Daniil Simkin

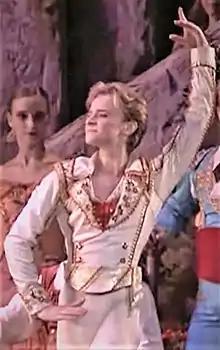
Simkin in "Don Quixote" in 2012

Daniil Dmitrievich Simkin (born 12 October 1987 in Novosibirsk, Russia), known as Daniil Simkin, is a ballet dancer and entrepreneur. He was formerly a principal dancer with both the American Ballet Theatre and the Berlin State Ballet. He is based in New York and founded Studio Simkin, a production company focused on digital and interdisciplinary ballet projects.